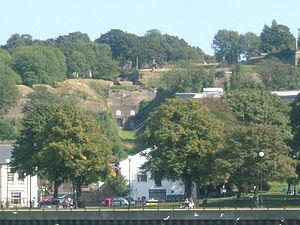
Chatham est une composante importante de la conurbation de Medway, dans le Kent, en Angleterre. Cette ville s'est constituée autour d'un important arsenal sur la Medway au XVIIᵉ siècle.